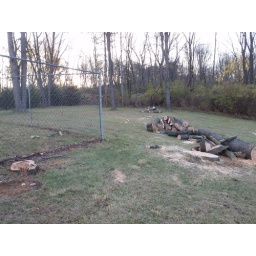
The dead cherry tree by the fence is cut down.